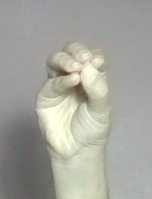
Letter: ha